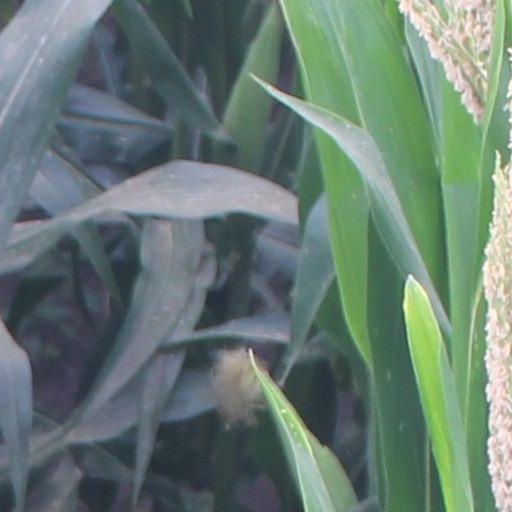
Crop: maize; corn